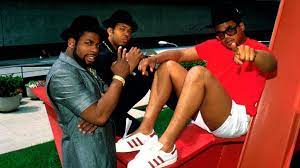
Label: Sneaker